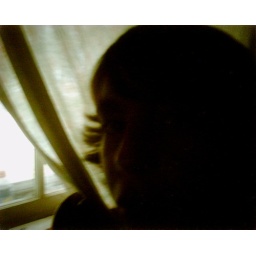
my son getting his pic taken by a window w/out a flash by his sister's camera...